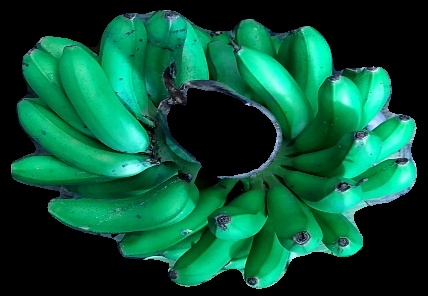
Variety: rasbale
Grade: grade1